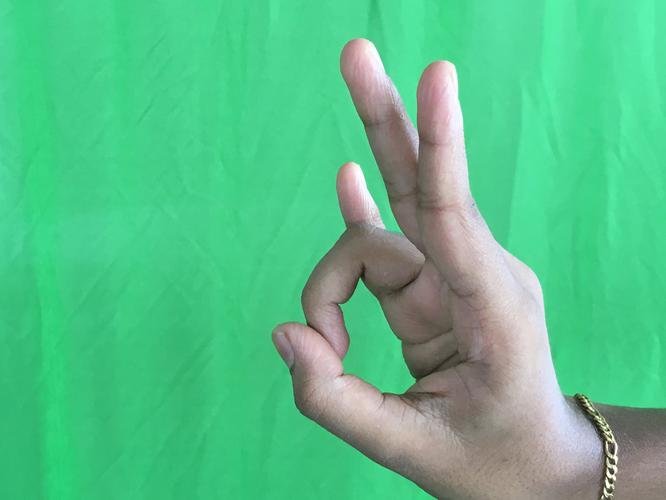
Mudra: Mayura
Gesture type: single_hand